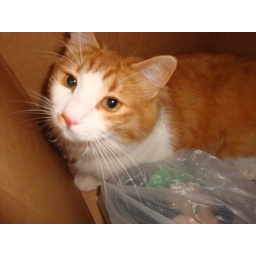
cat in a box